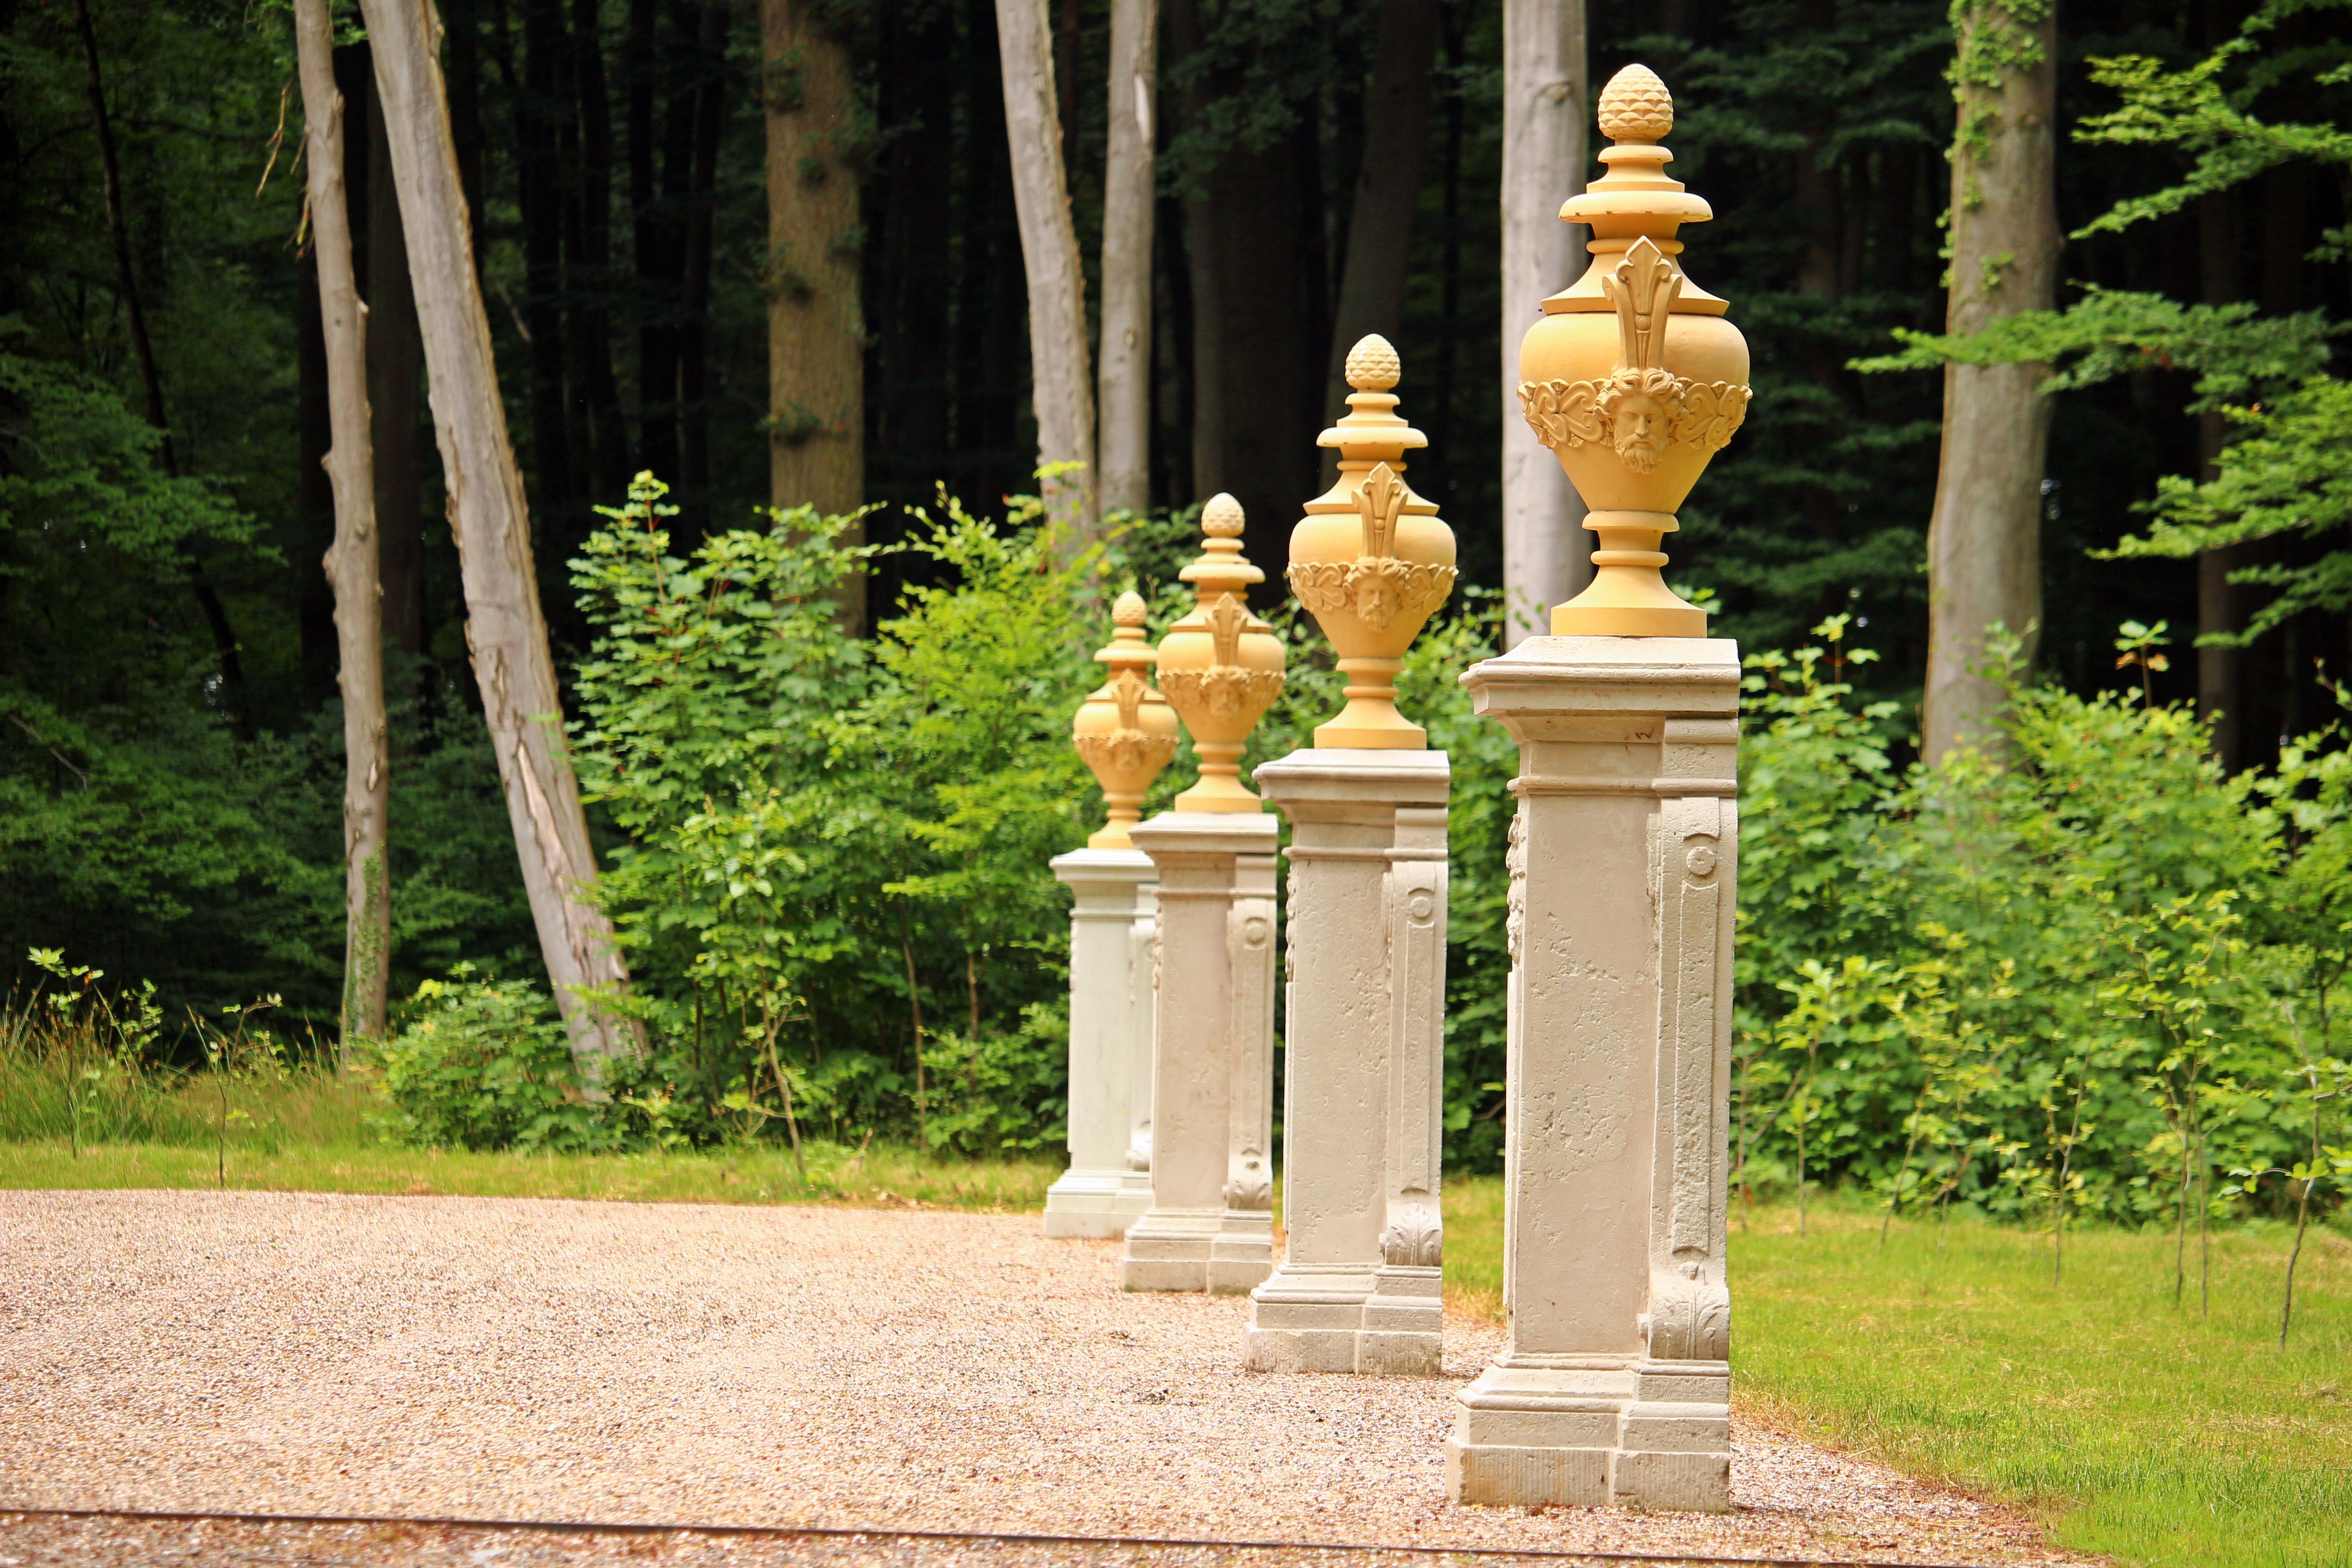
monument, statue, vase, column, park, garden, artwork, fig, places of interest, sculpture, memorial, art, temple, shrine, water feature, baroque, castle park, ludwigslust parchim, kaisersaal, steelen